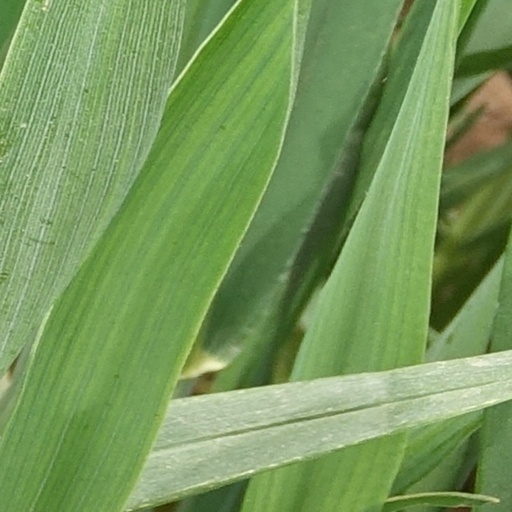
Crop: wheat